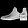
Label: Ankle boot